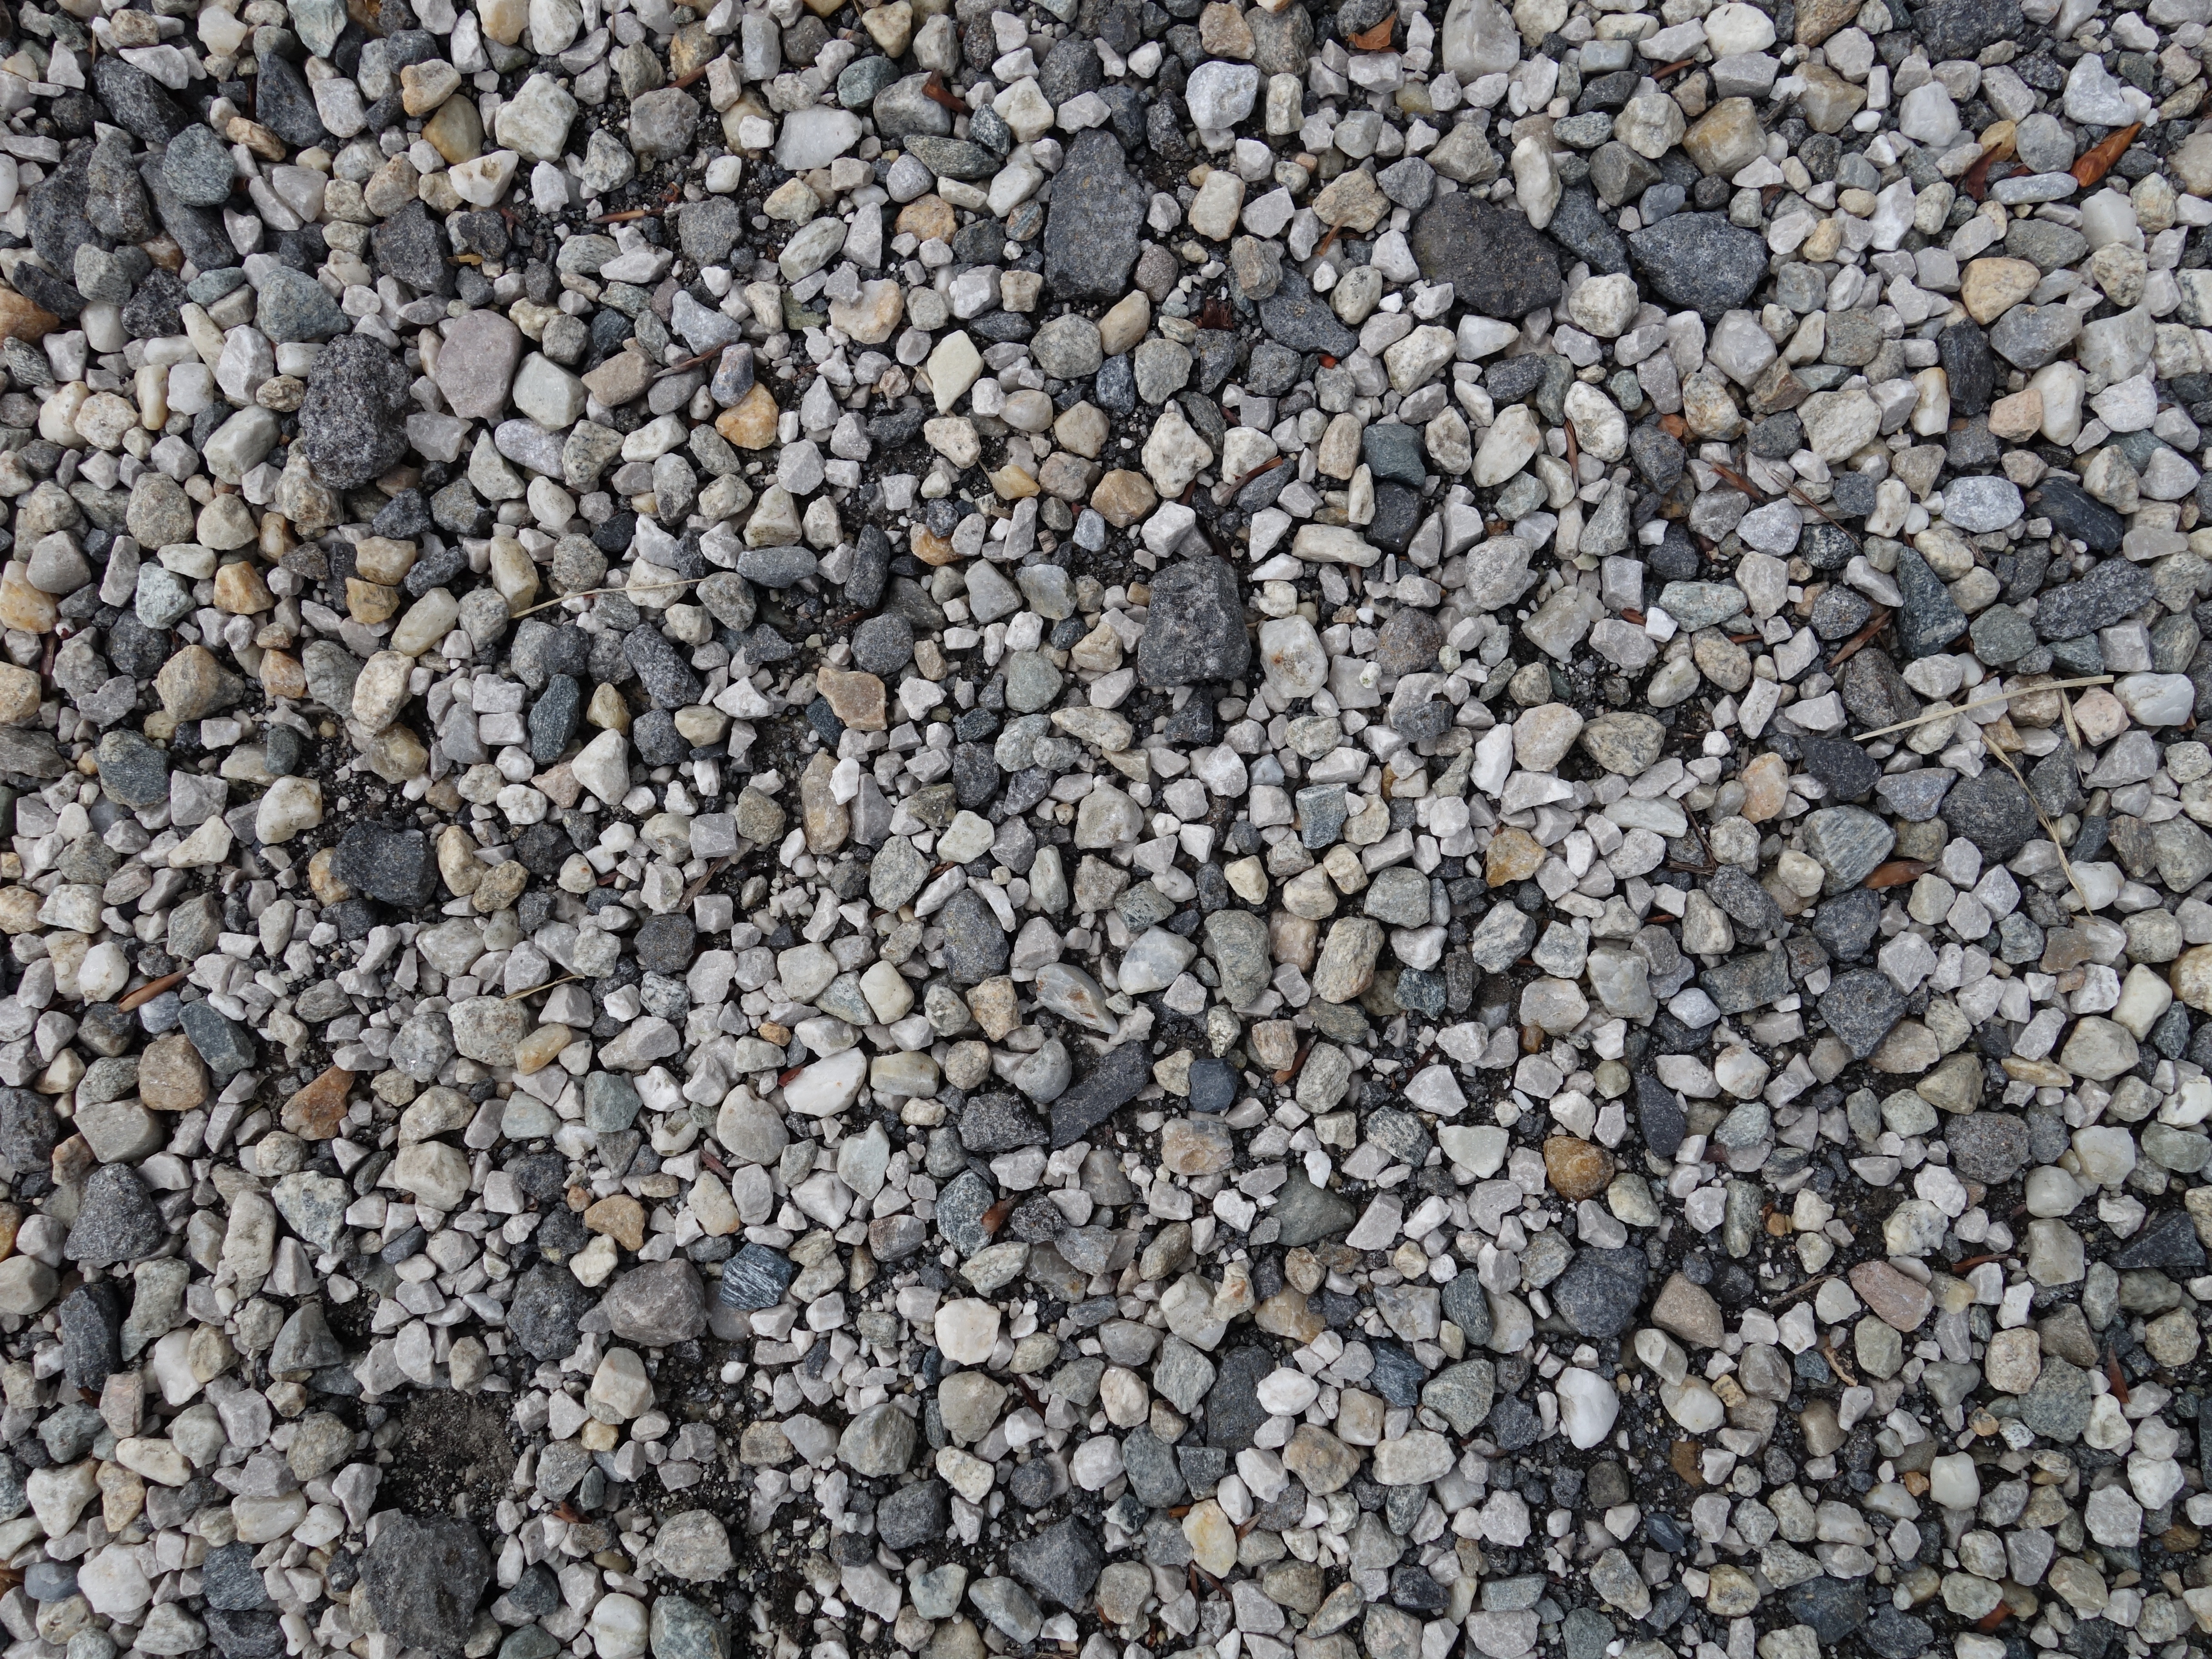
rock, texture, asphalt, pattern, pebble, soil, stone wall, material, stones, rubble, background, gravel, pebbles, flooring, steinchen, road surface, sharp edged